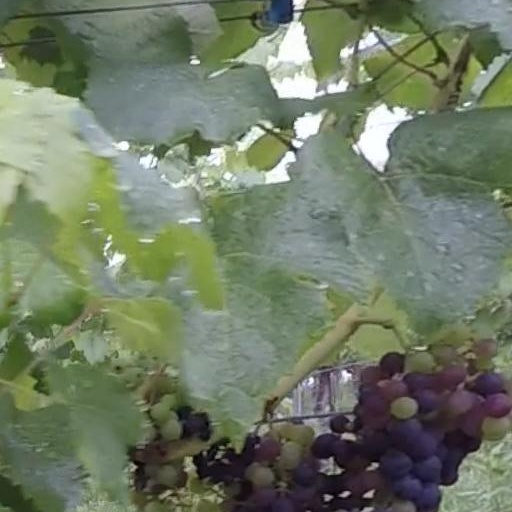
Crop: grape